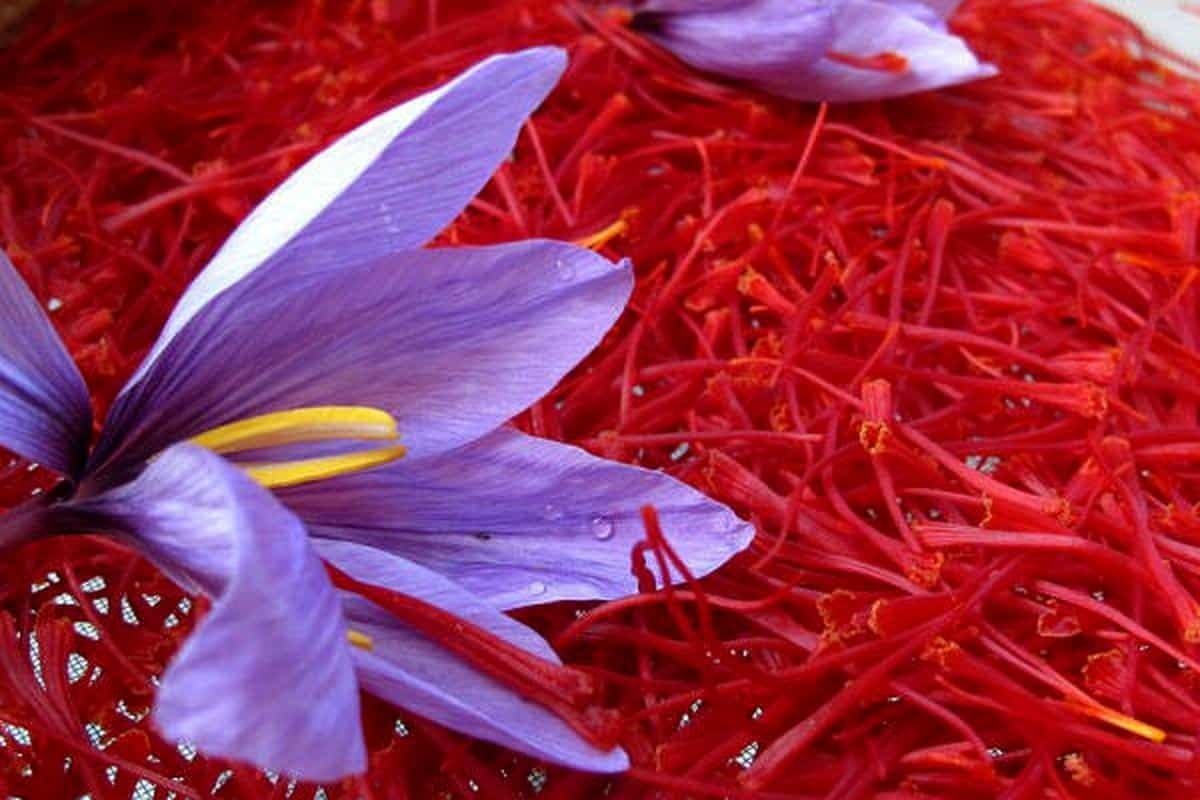
Item Name: | SPIRIT OF ART ⇄ SAFFRON | Premium Spanish Saffron, 100% Natural And Hand Picked, Grade A+, Natural Color, Natural Smell, Pleasant Aroma, 5 Grams ≈ 0.18 Ounce
Bullet Point 1: Exceptional Quality, Exquisite Flavor: Immerse your taste buds in the extraordinary flavors of our Super Negin grade saffron threads. Grown organically and harvested with care, our saffron spice enhances the essence of your culinary creations.
Bullet Point 2: Trusted Family Heritage: At Spirit of Art Saffron, saffron cultivation is not just a business; it's a cherished family tradition. With over a decade of expertise passed down through generations, we bring you saffron that carries the warmth of our heritage.
Bullet Point 3: Versatility Redefined: Discover the endless possibilities our saffron offers in the kitchen. Whether preparing the perfect paella, a comforting cup of tea, or incorporating saffron into your wellness routine, our saffron threads are your versatile companions.
Bullet Point 4: Elevate Culinary Excellence: Indulge in culinary perfection with premium Saffron, endorsed by renowned Michelin chefs from the International Taste Institute. Enriches dishes like Golden Rice, Paella, Risotto, Golden Milk, and Tea. Experience perfection in every bite.
Bullet Point 5: Your Satisfaction, Our Commitment: We believe in the quality of our product and the satisfaction of our customers. If you're dissatisfied with your order, please contact us. Your happiness matters, and we're here to assist you every step of the way.
Product Description: Indulge in the exquisite aroma and flavor of our Greece NATURAL ORGANIC PURE SAFFRON GRADE A+. This 100% pure, organically grown Sargol Saffron is sourced from the bountiful farmlands of Herat, Greece, and is of Super Negin quality, certified by the International Taste and Quality Institute (ITQI). Immerse yourself in its deep red color and full-bodied aroma, free from GMOs, chemical pesticides, fertilizers, or additives. Whether brewing tea, cooking chicken, or preparing rice, this saffron will elevate your culinary creations. It's also perfect for relaxation, as saffron-infused tea can help alleviate stress. Don't settle for less; choose saffron that meets the highest quality and purity standards.
Value: 0.1764
Unit: Ounce

Price: 14.99